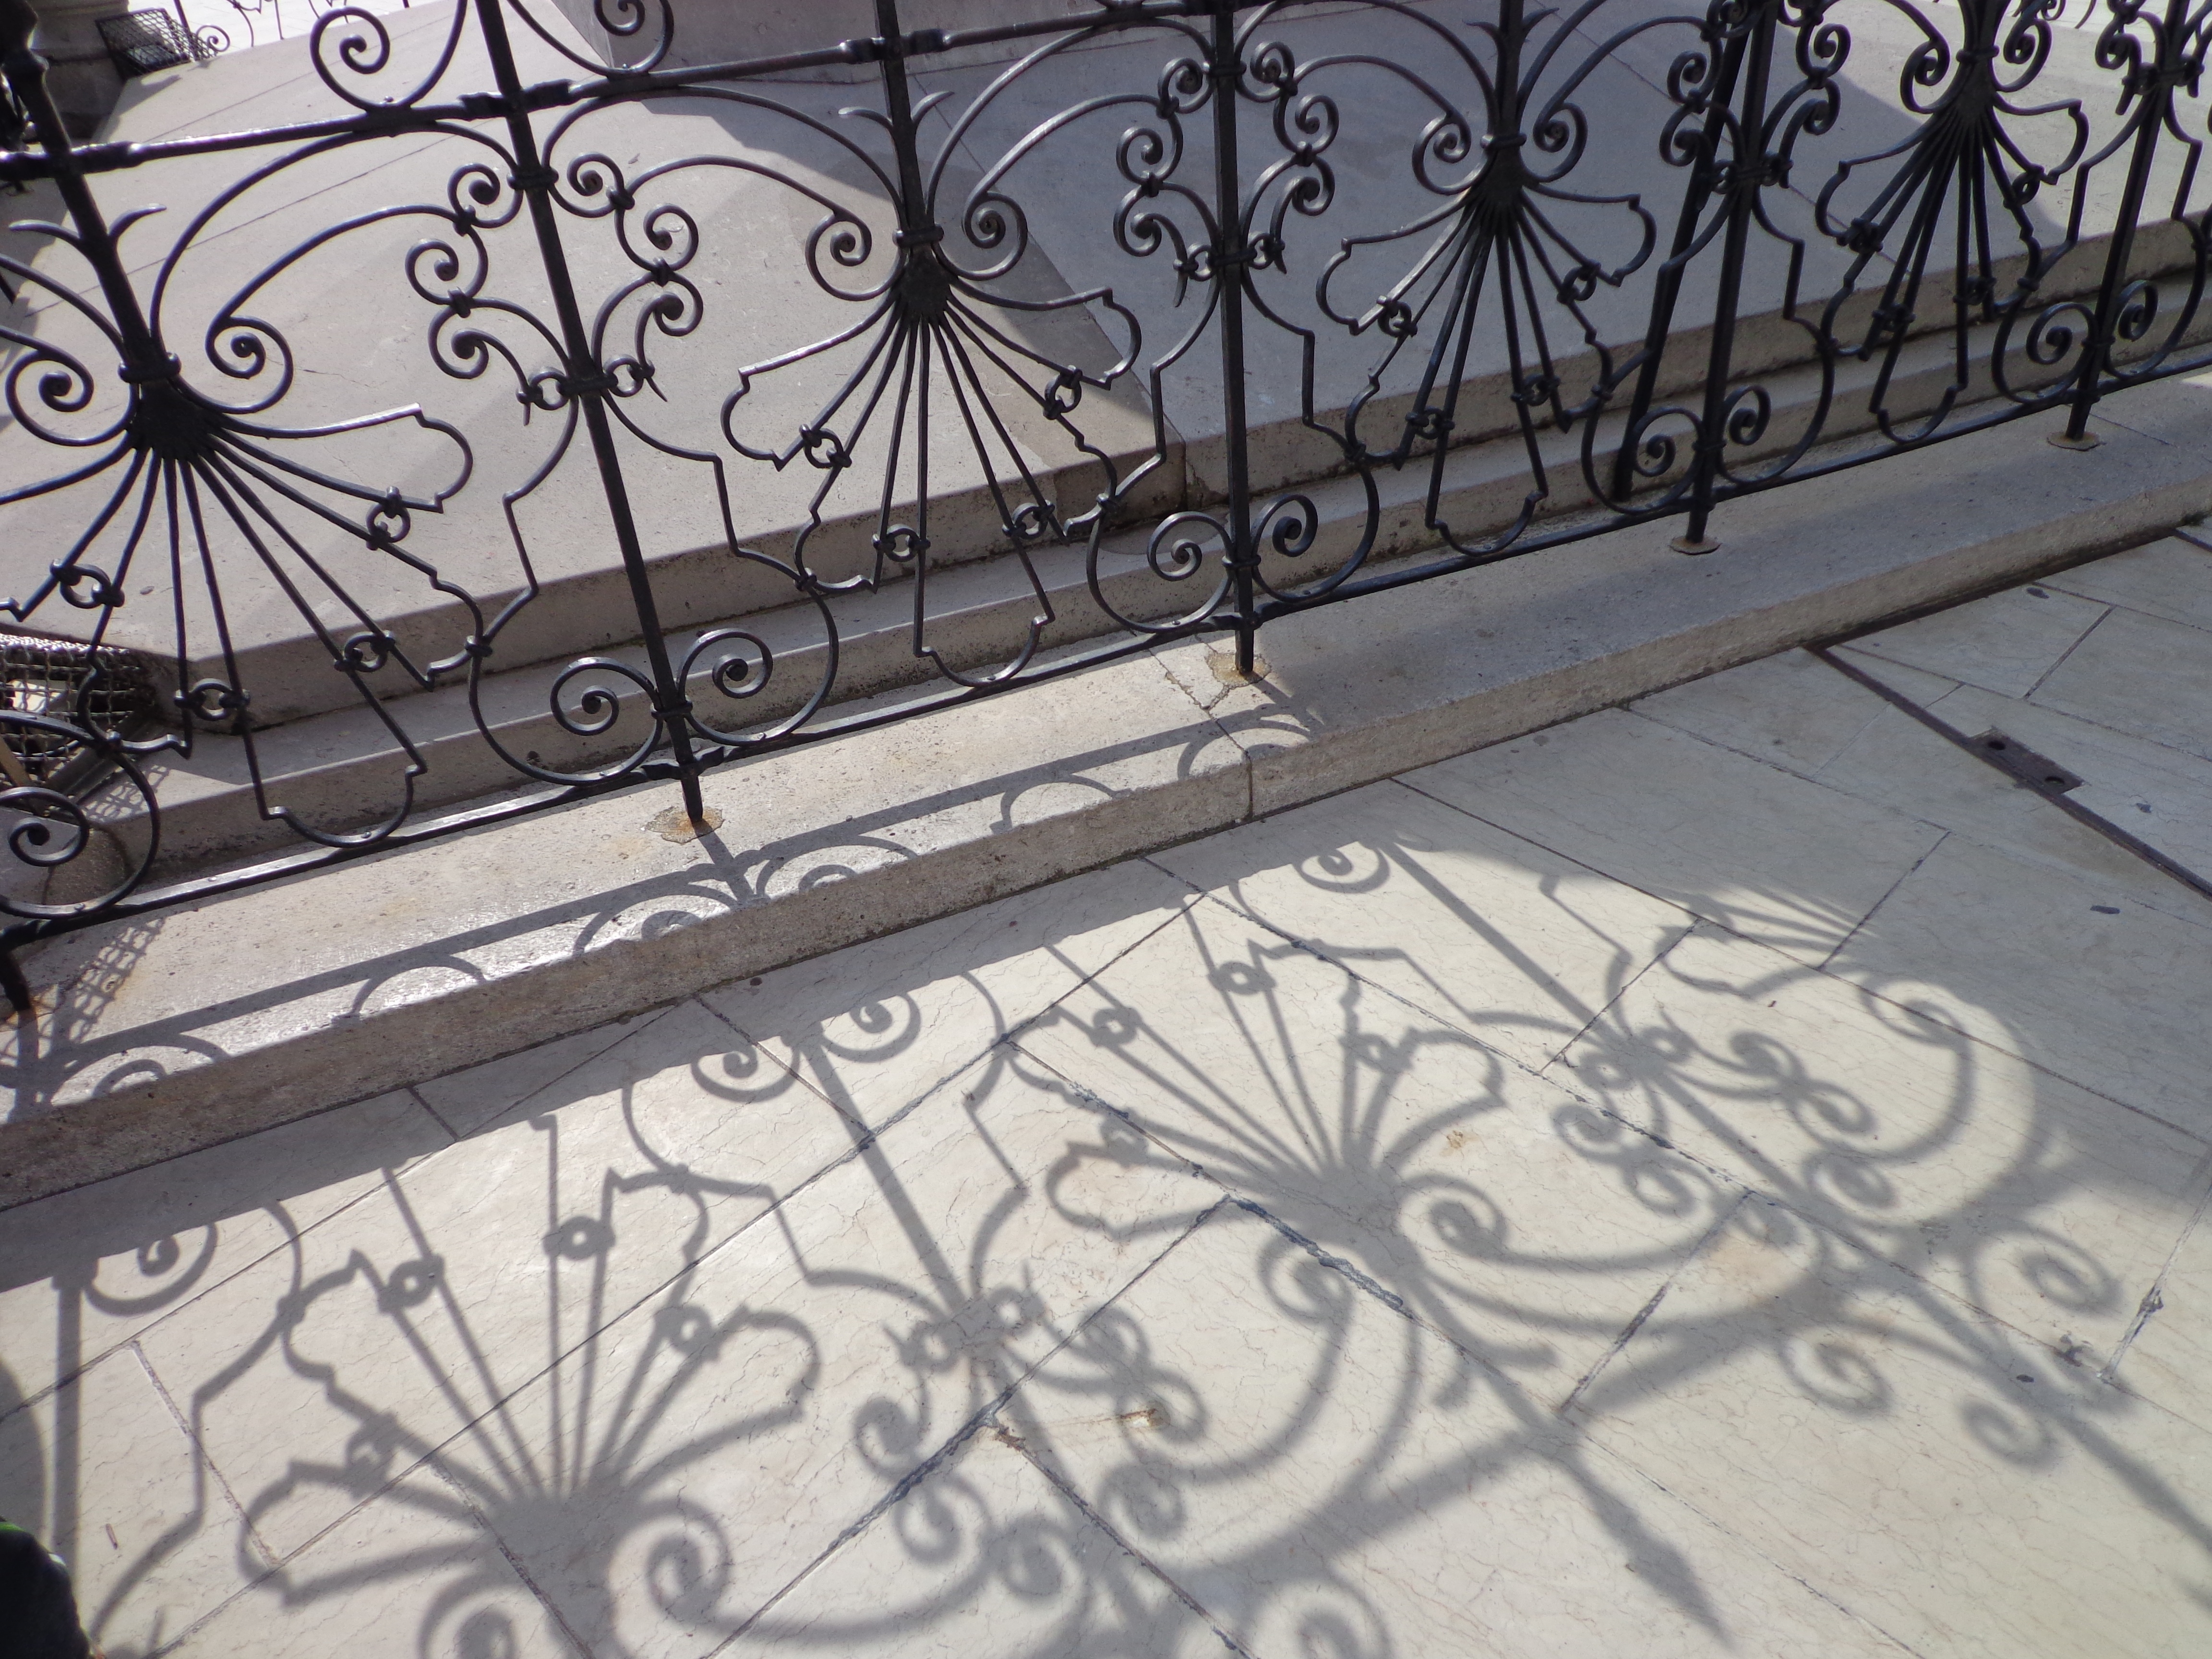
wood, texture, floor, glass, wall, decoration, railing, line, metal, shadow, material, handrail, design, iron, flooring, baluster, outdoor structure